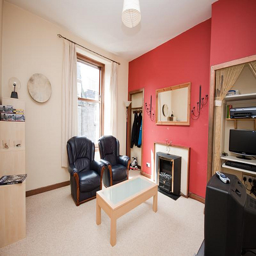
A living room scene complete with chairs and a fireplace.
A living room with two leather chairs and a fire place against a pink wall.
Two black chairs in a living room with a bright red wall.
The clean room with two chairs, a table, fireplace under a red wall.
One wall of bold color gives this apartment some pizzazz.